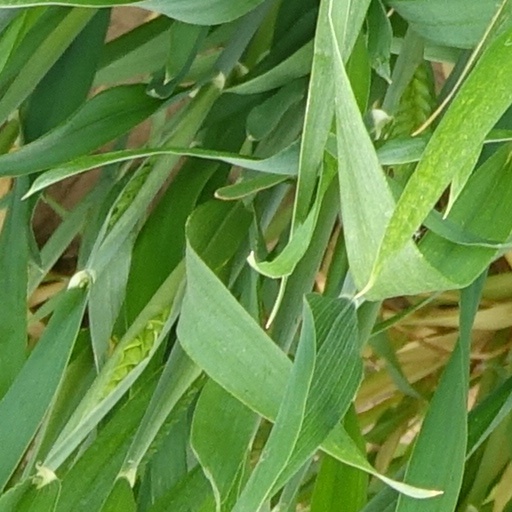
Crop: wheat